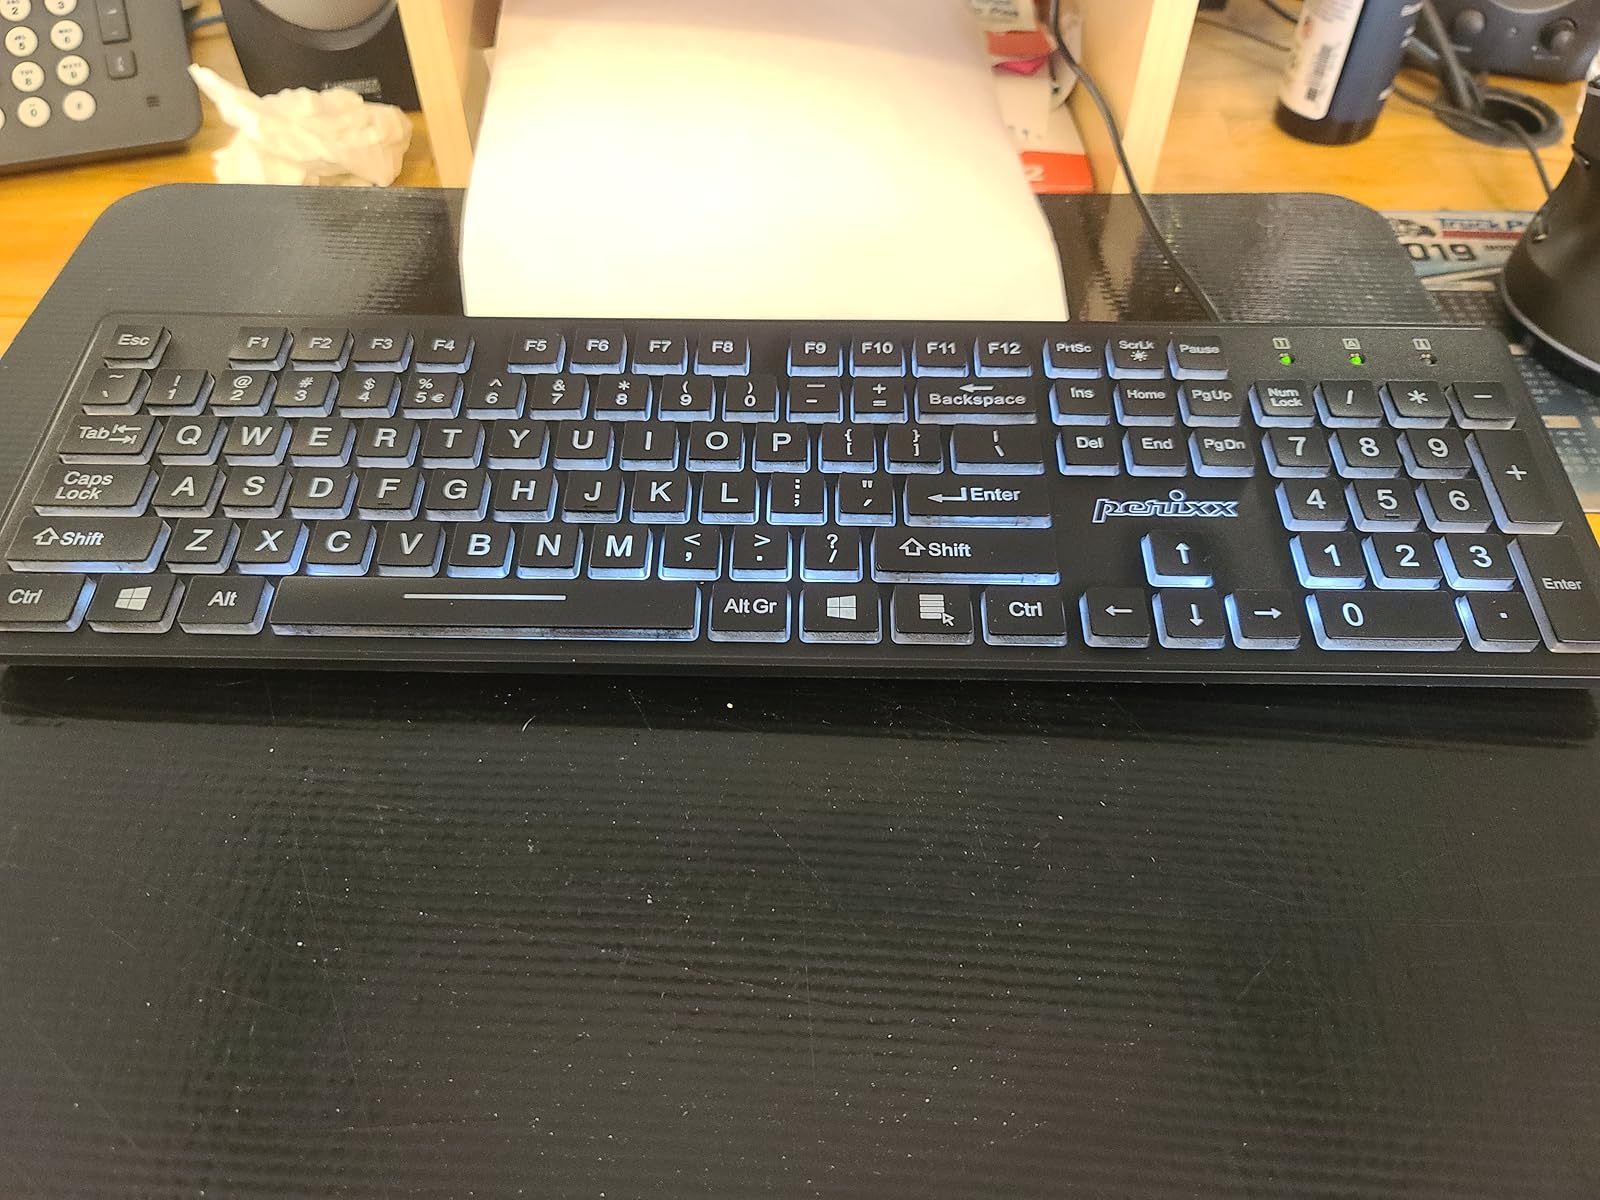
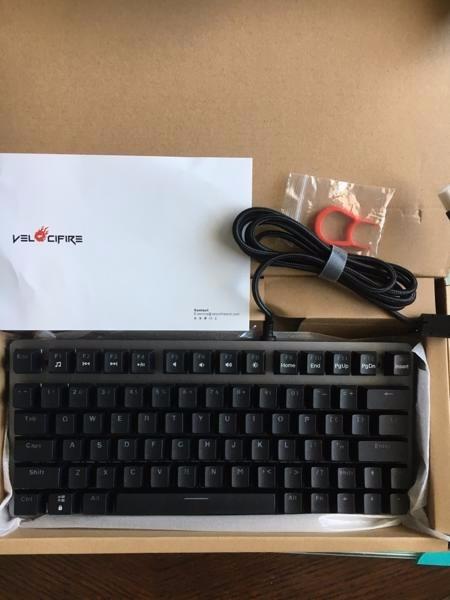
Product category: keyboard
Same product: no